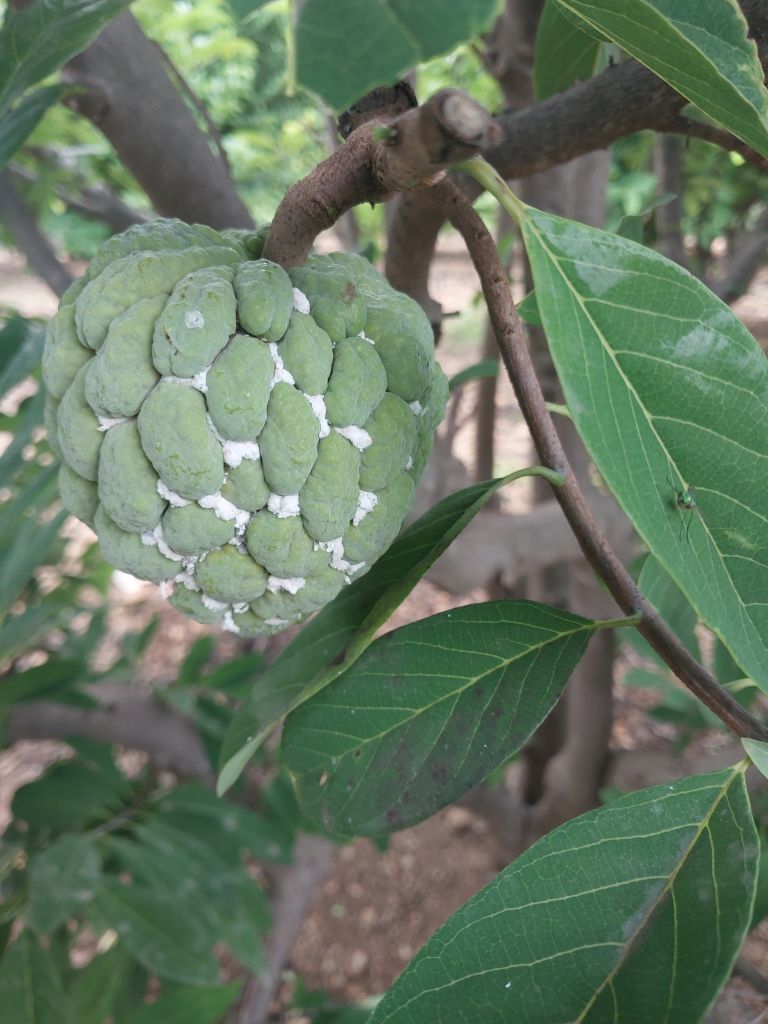
Disease label: Mealy Bug